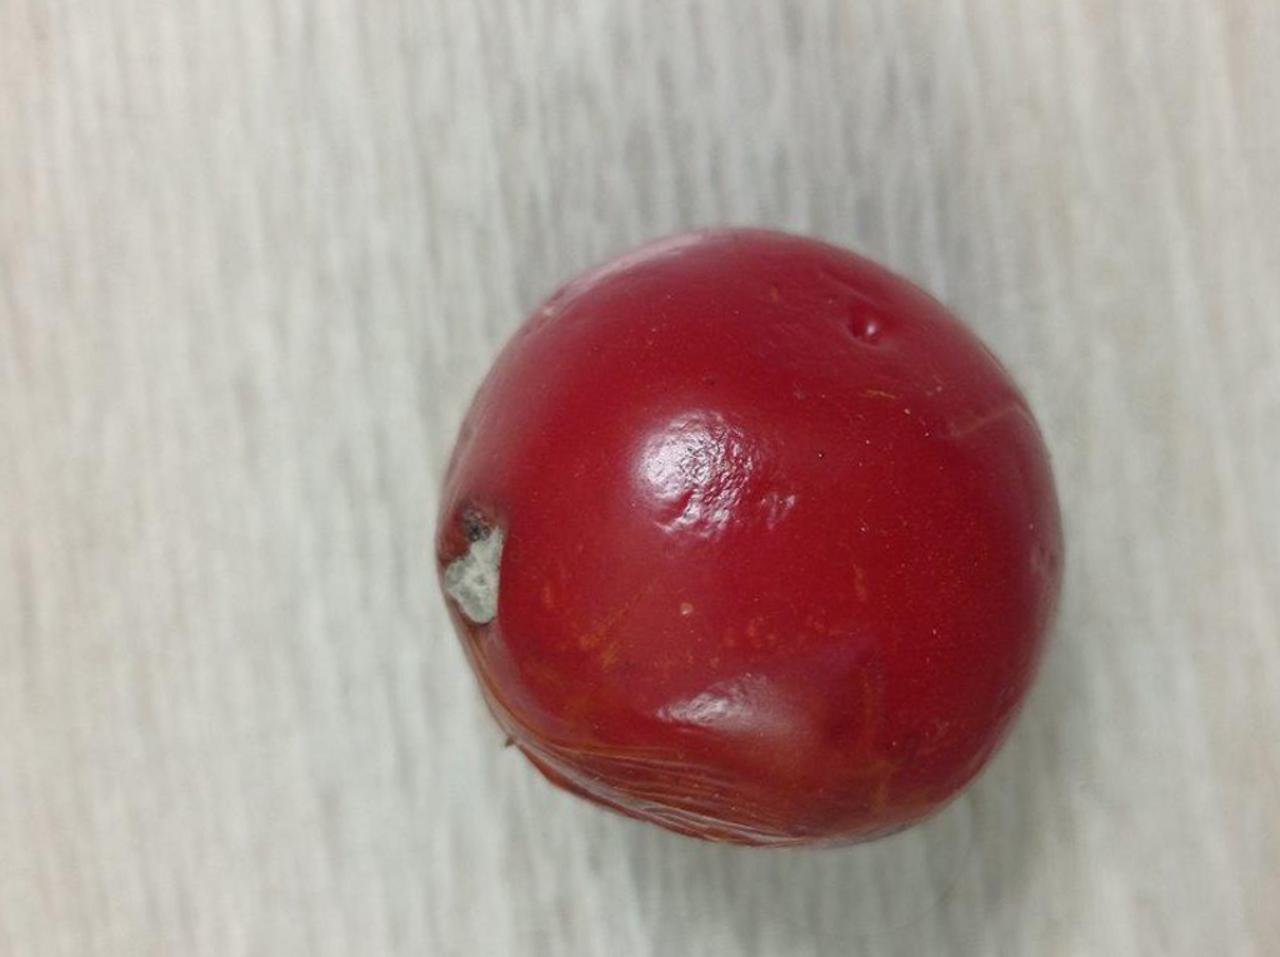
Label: Rotten